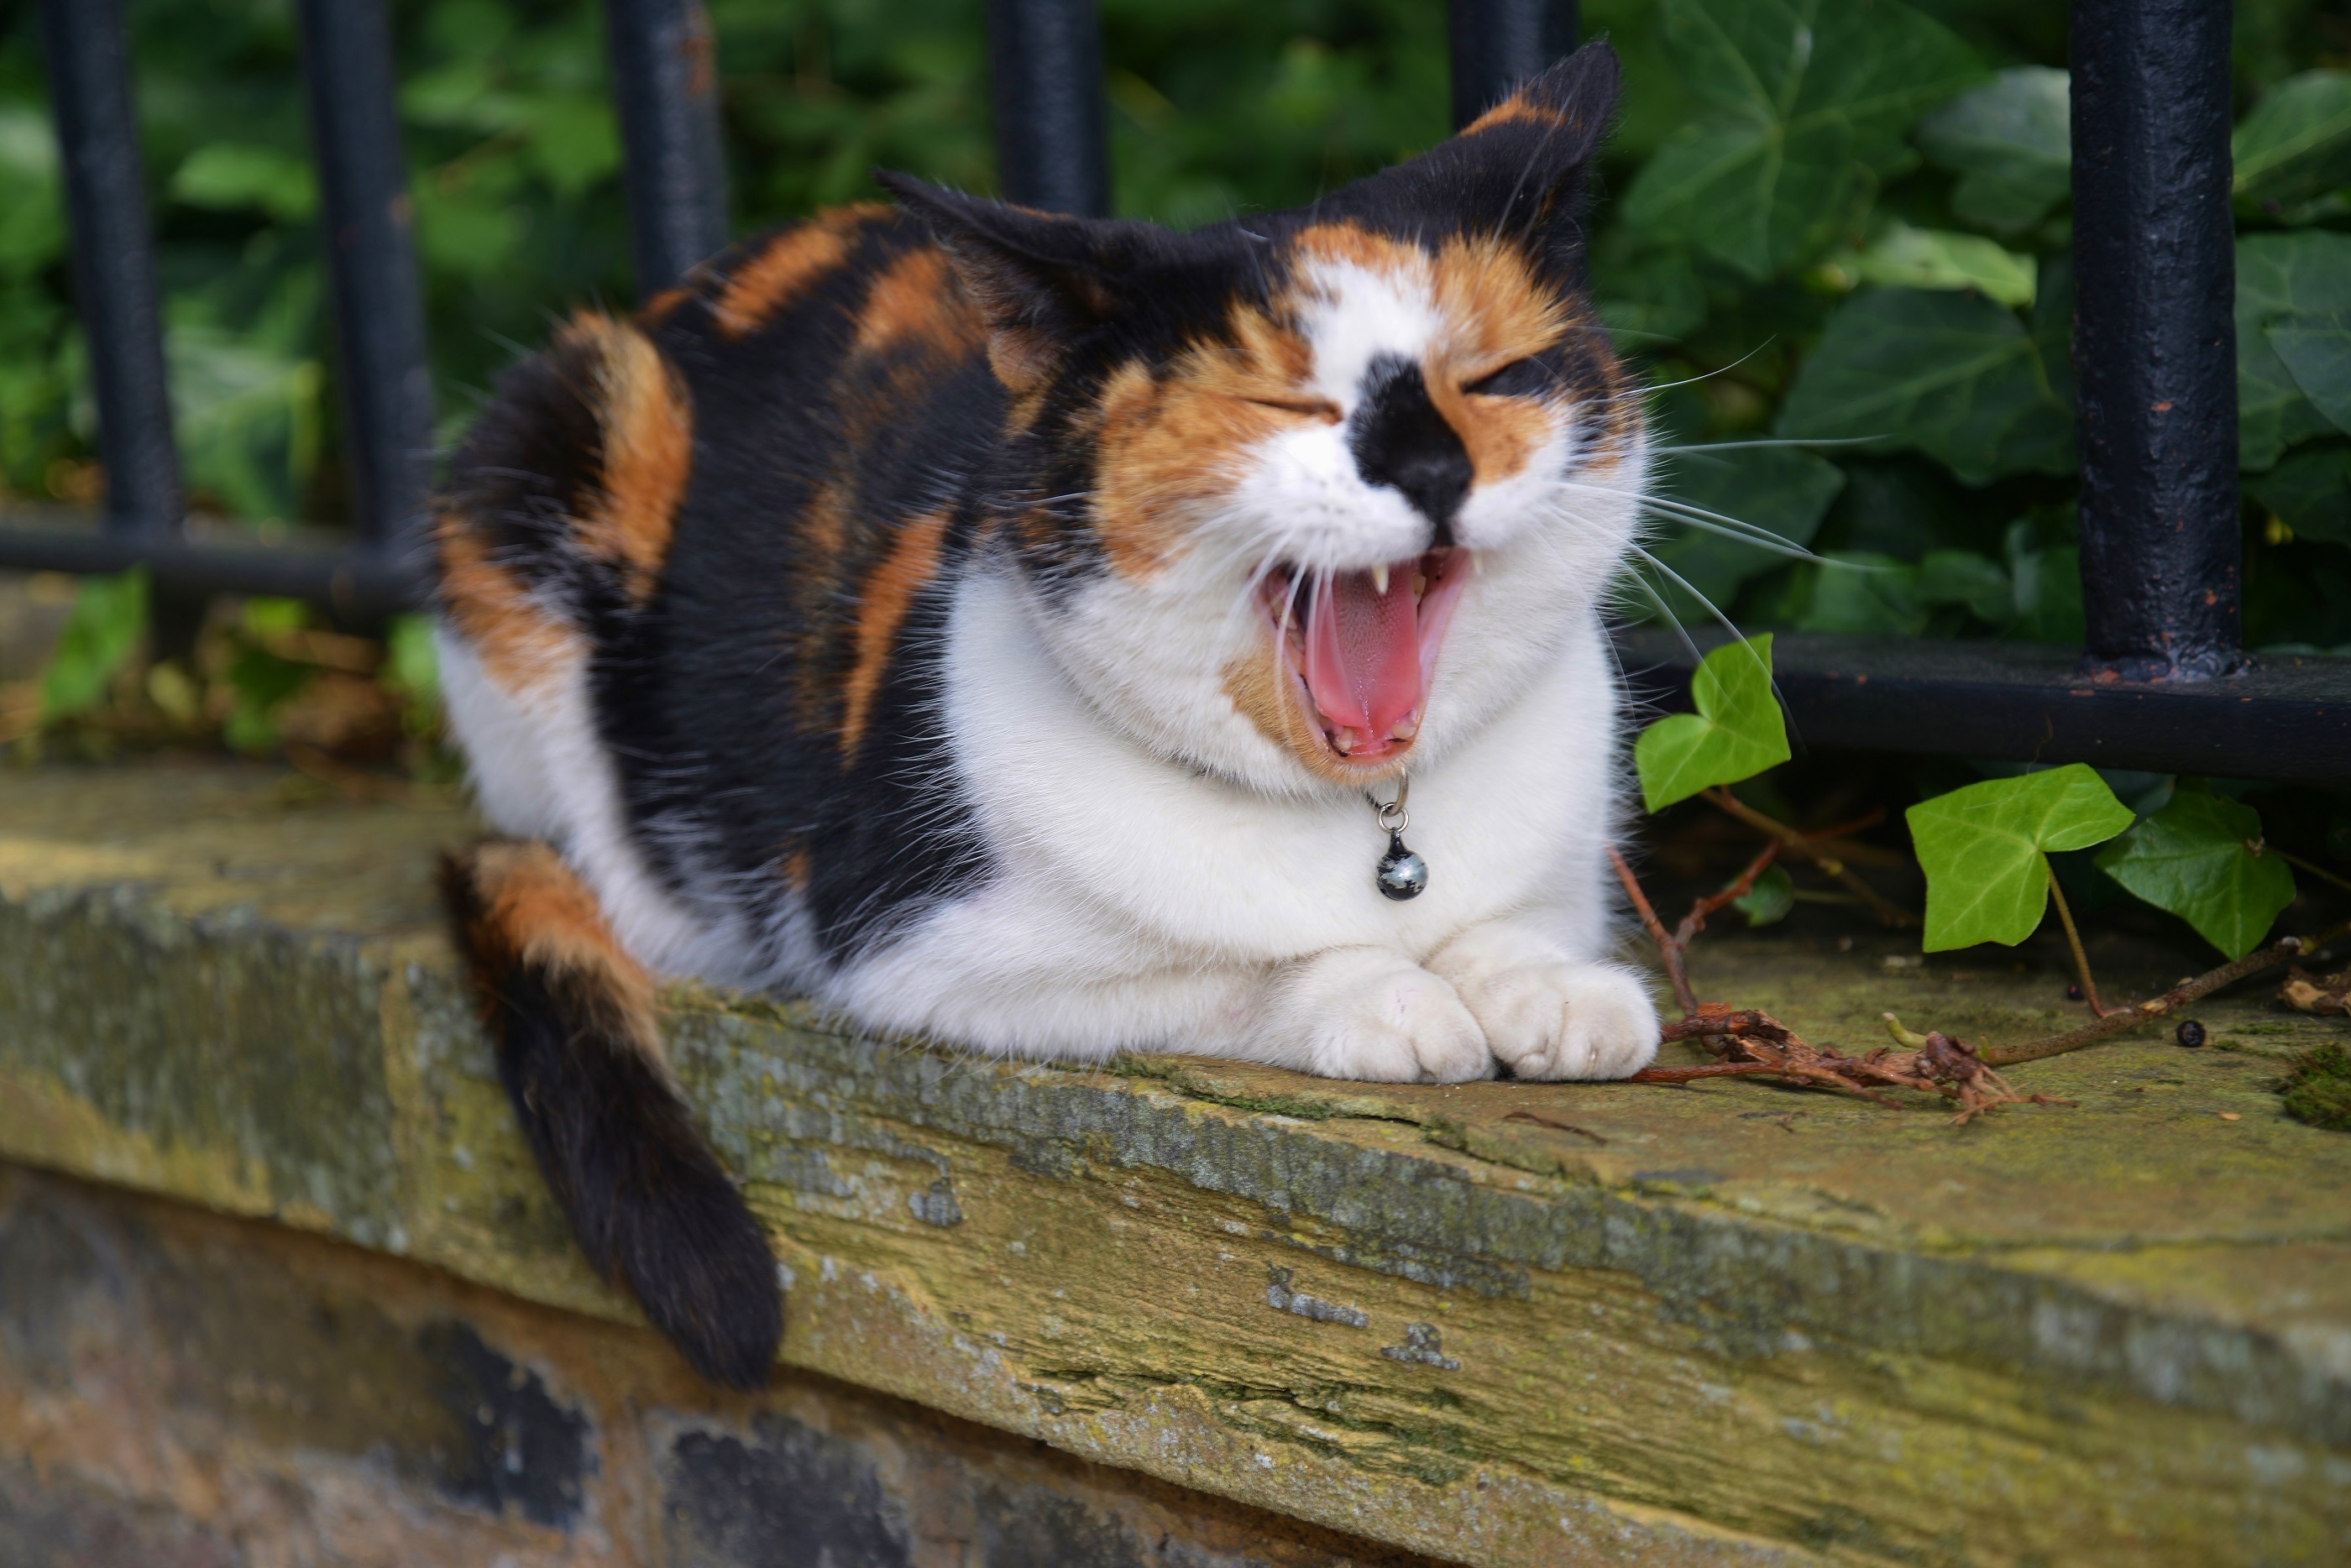
cute, wall, pet, portrait, cat, feline, tabby, mammal, close, fauna, laying, whiskers, kitty, furry, vertebrate, paws, domestic, tricolor, resting, yawning, wild cat, small to medium sized cats, cat like mammal